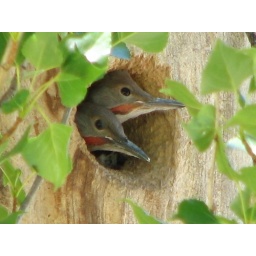
These two little one's live so close to my home in a tree right out my front door.